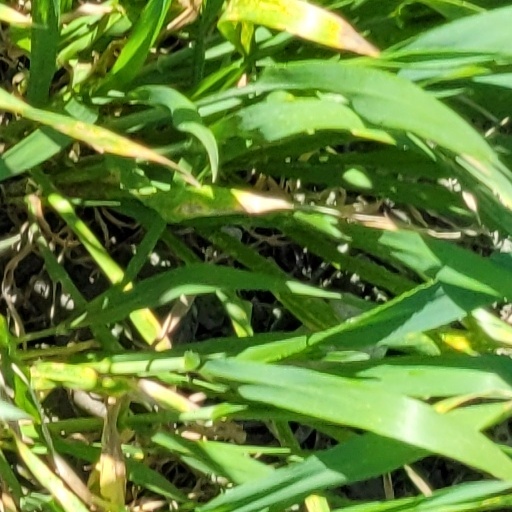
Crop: wheat